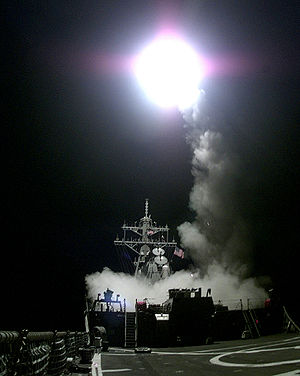
Kosovokrigen
Et Tomahawk cruise missile affyret mod mål i Jugoslavien fra skibet USS Gonzalez 31. marts 1999.
Kosovokrigen, også kaldet Kosovokonflikten, var en krig, som blussede op mellem 22. april 1996 og 10. juni 1999 i Kosovo samt dele af det daværende Jugoslavien og var en del af de krige, der prægede Jugoslaviens opløsning.